History of Kyrgyzstan

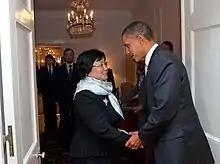
President Obama Greets Kyrgyzstan President Otunbayeva

In 1775, Atake Tynay Biy Uulu, one of the leaders of Sarybagysh tribe, established first diplomatic ties with the Russian Empire by sending his envoys to Catherine the Great in Saint Petersburg. In the early 19th century, the territory of Kyrgyzstan came under the control of the Khanate of Kokand, but the territory was occupied and formally annexed by the Russian Empire in 1876. The Russian takeover instigated numerous revolts against tsarist authority, and many Kyrgyz opted to move into the Pamir Mountains and into Afghanistan. The suppression of the 1916 rebellion in Central Asia, triggered by the Russian imposition of the military draft on the Kyrgyz and other Central Asian peoples, caused many Kyrgyz to flee to China.